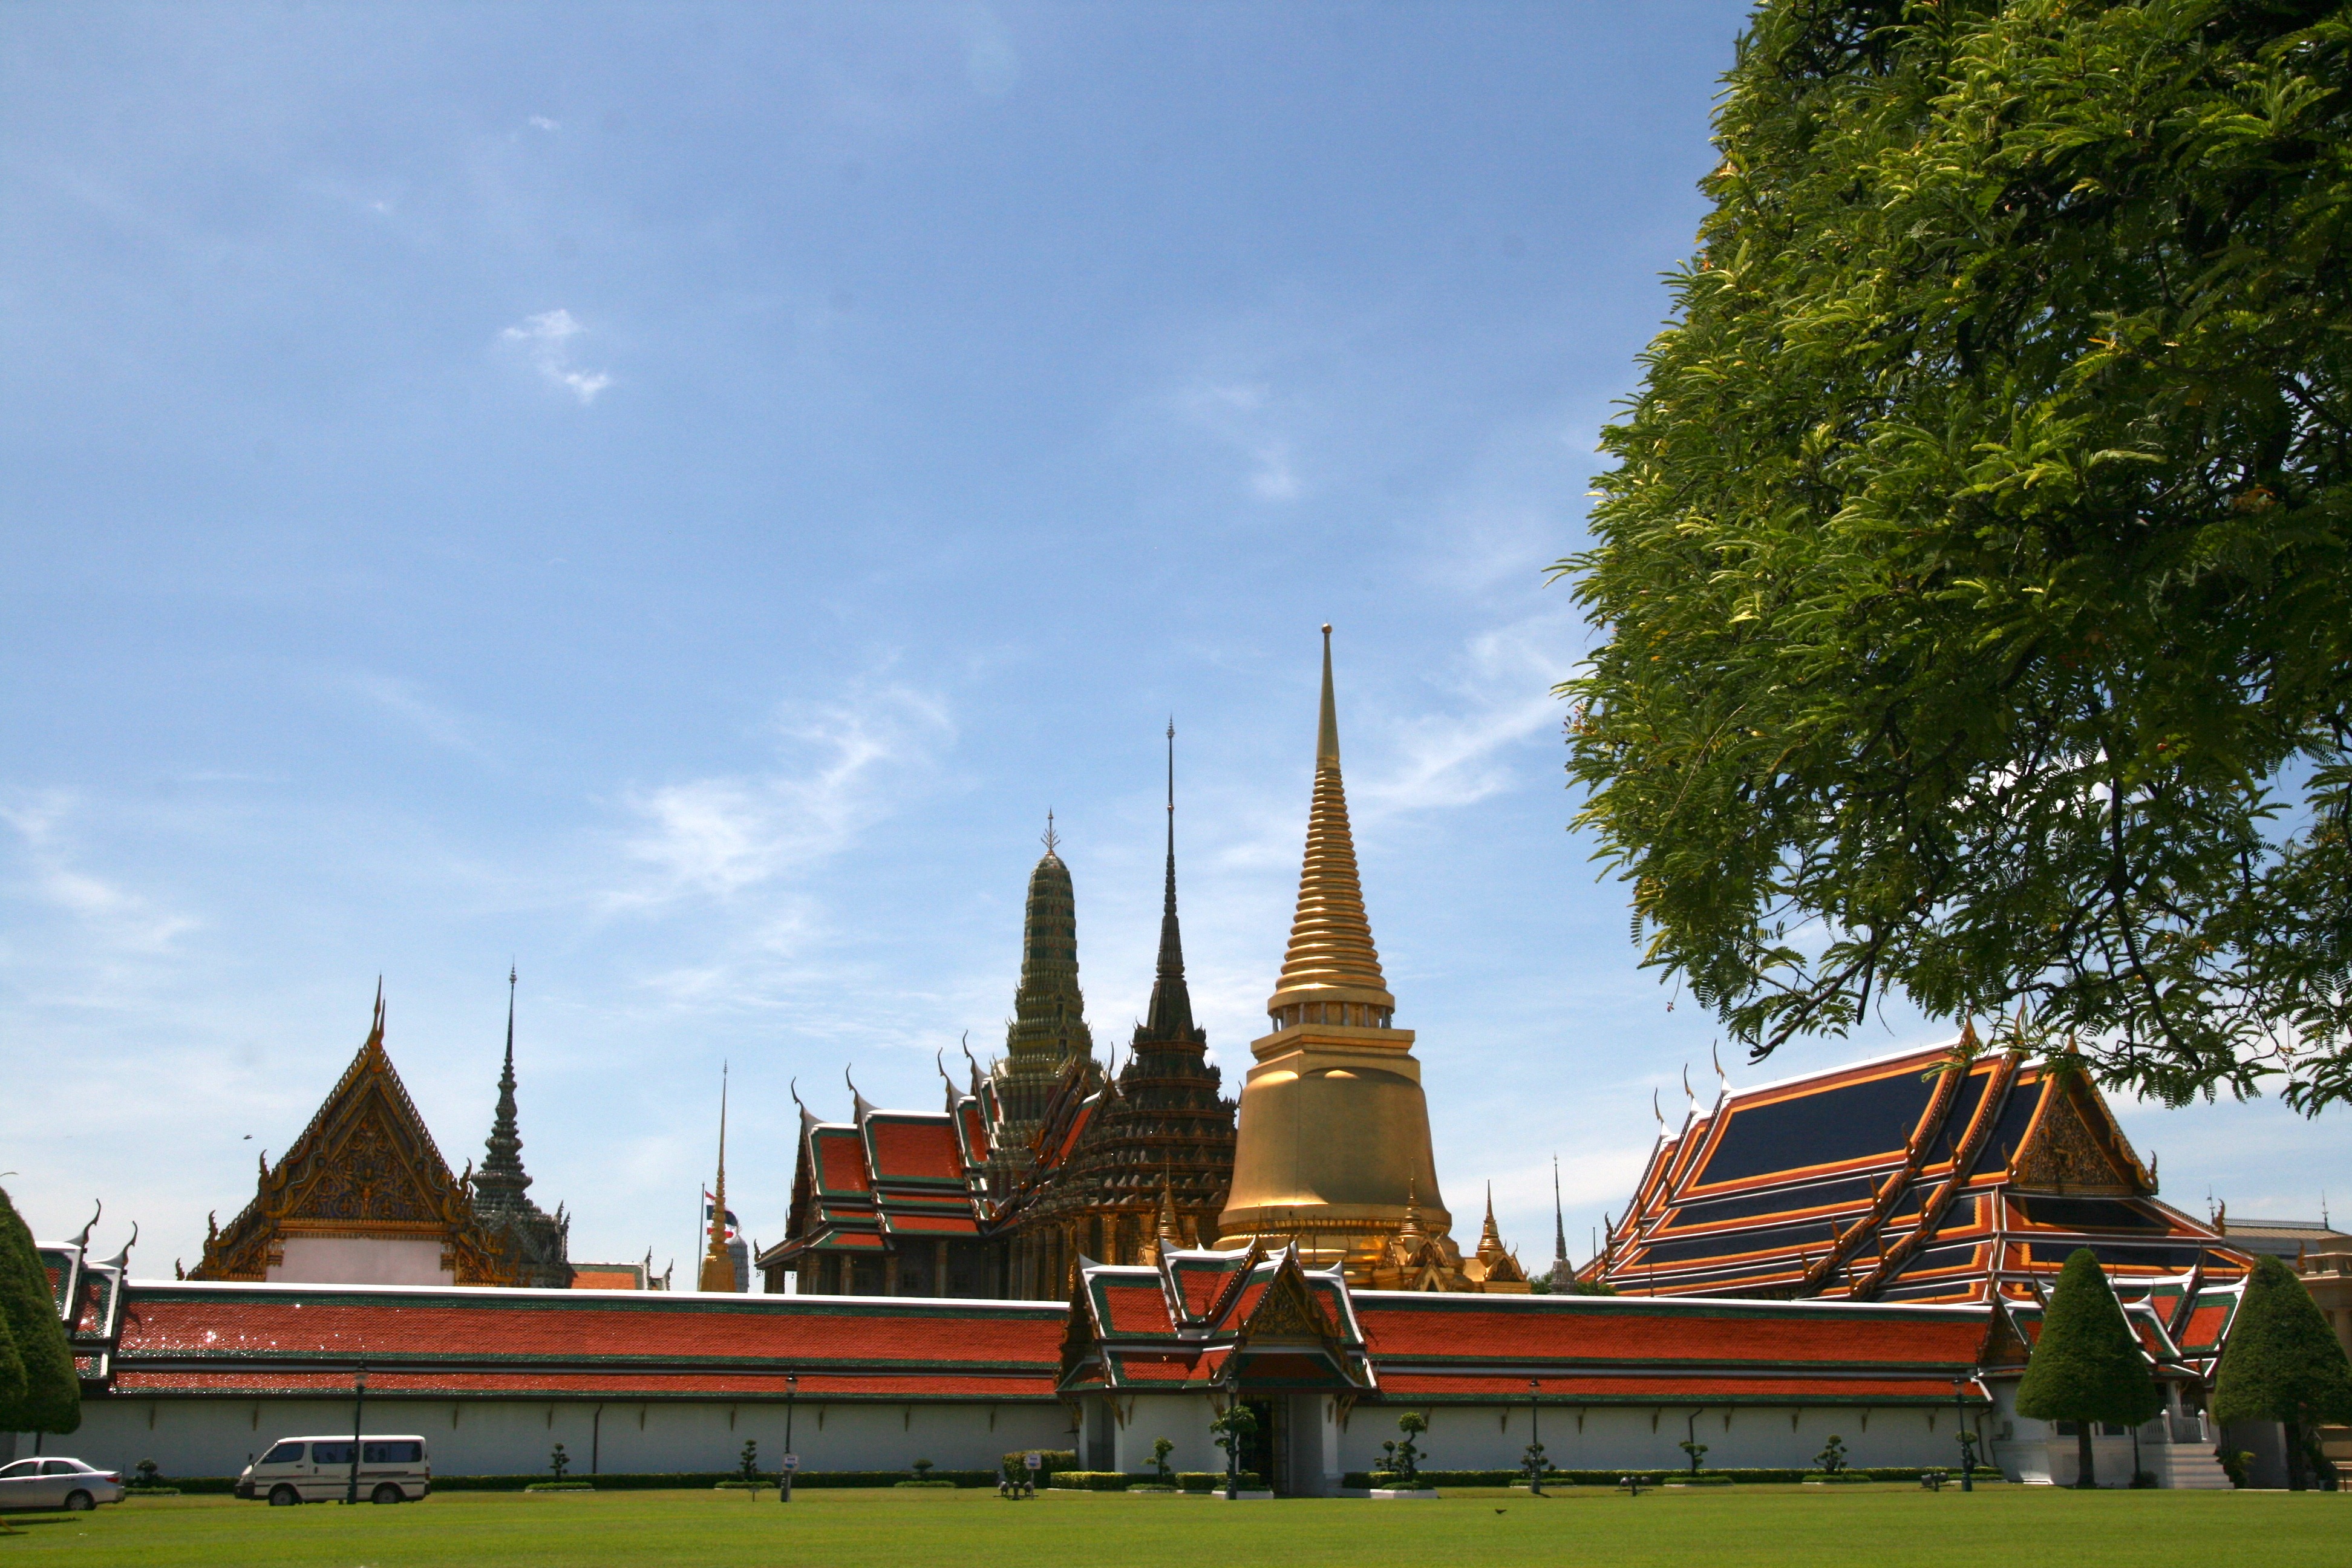
landscape, sky, lawn, building, scenic, scenery, landmark, tourism, place of worship, trees, outside, clouds, temple, vista, bangkok, wat, orient